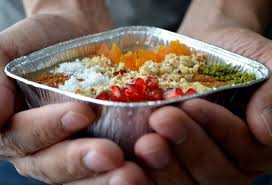
Yemek: asure